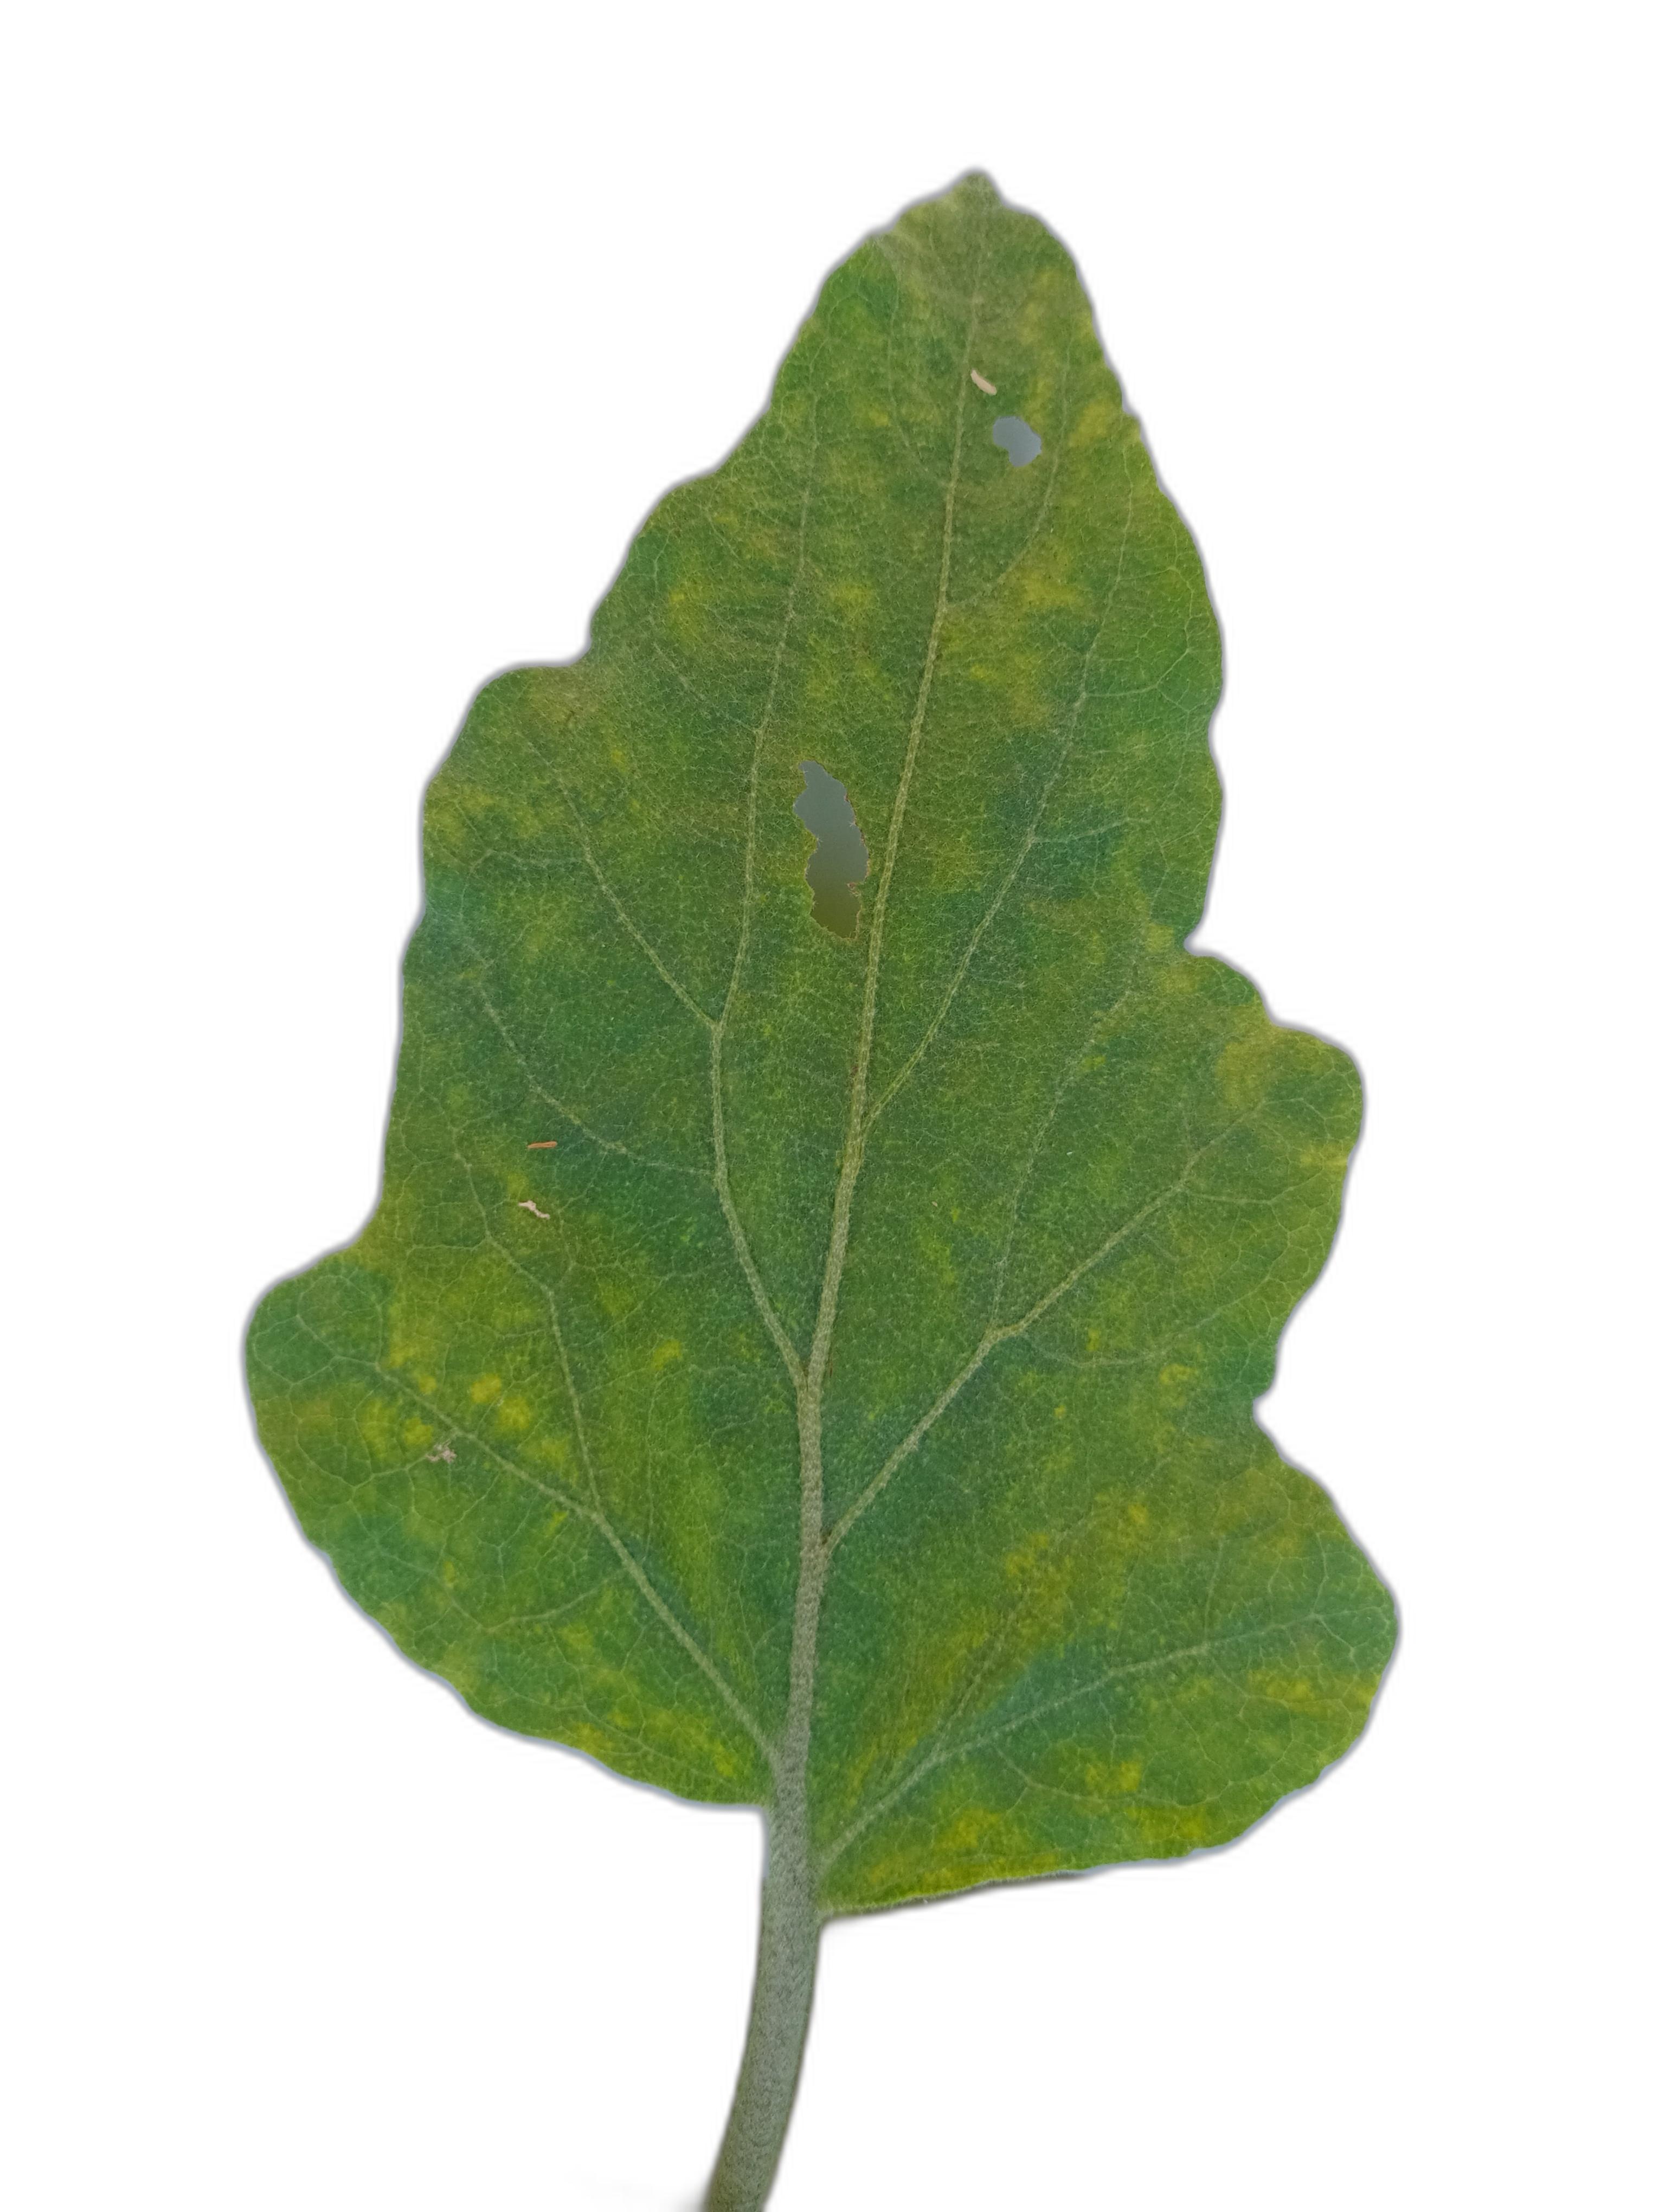
Label: Healthy Leaf